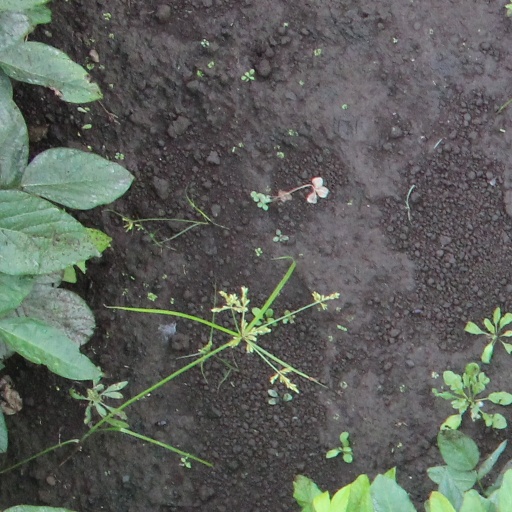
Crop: soybean